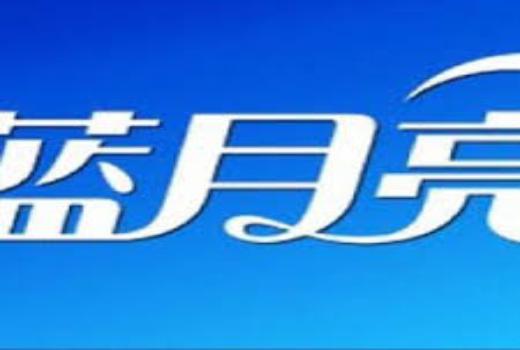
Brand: bluemoon
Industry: Necessities